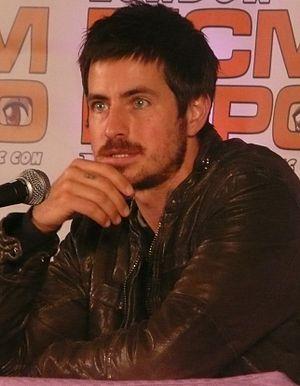
Cette page concerne des événements d'actualité qui se sont produits durant l'année 1979 dans la province canadienne de la Nouvelle-Écosse.
Craig Olejnik est un acteur canadien. Il est connu pour son rôle principal de l'ambulancier puis enquêteur télépathe Toby Logan dans la série télévisée The Listener.